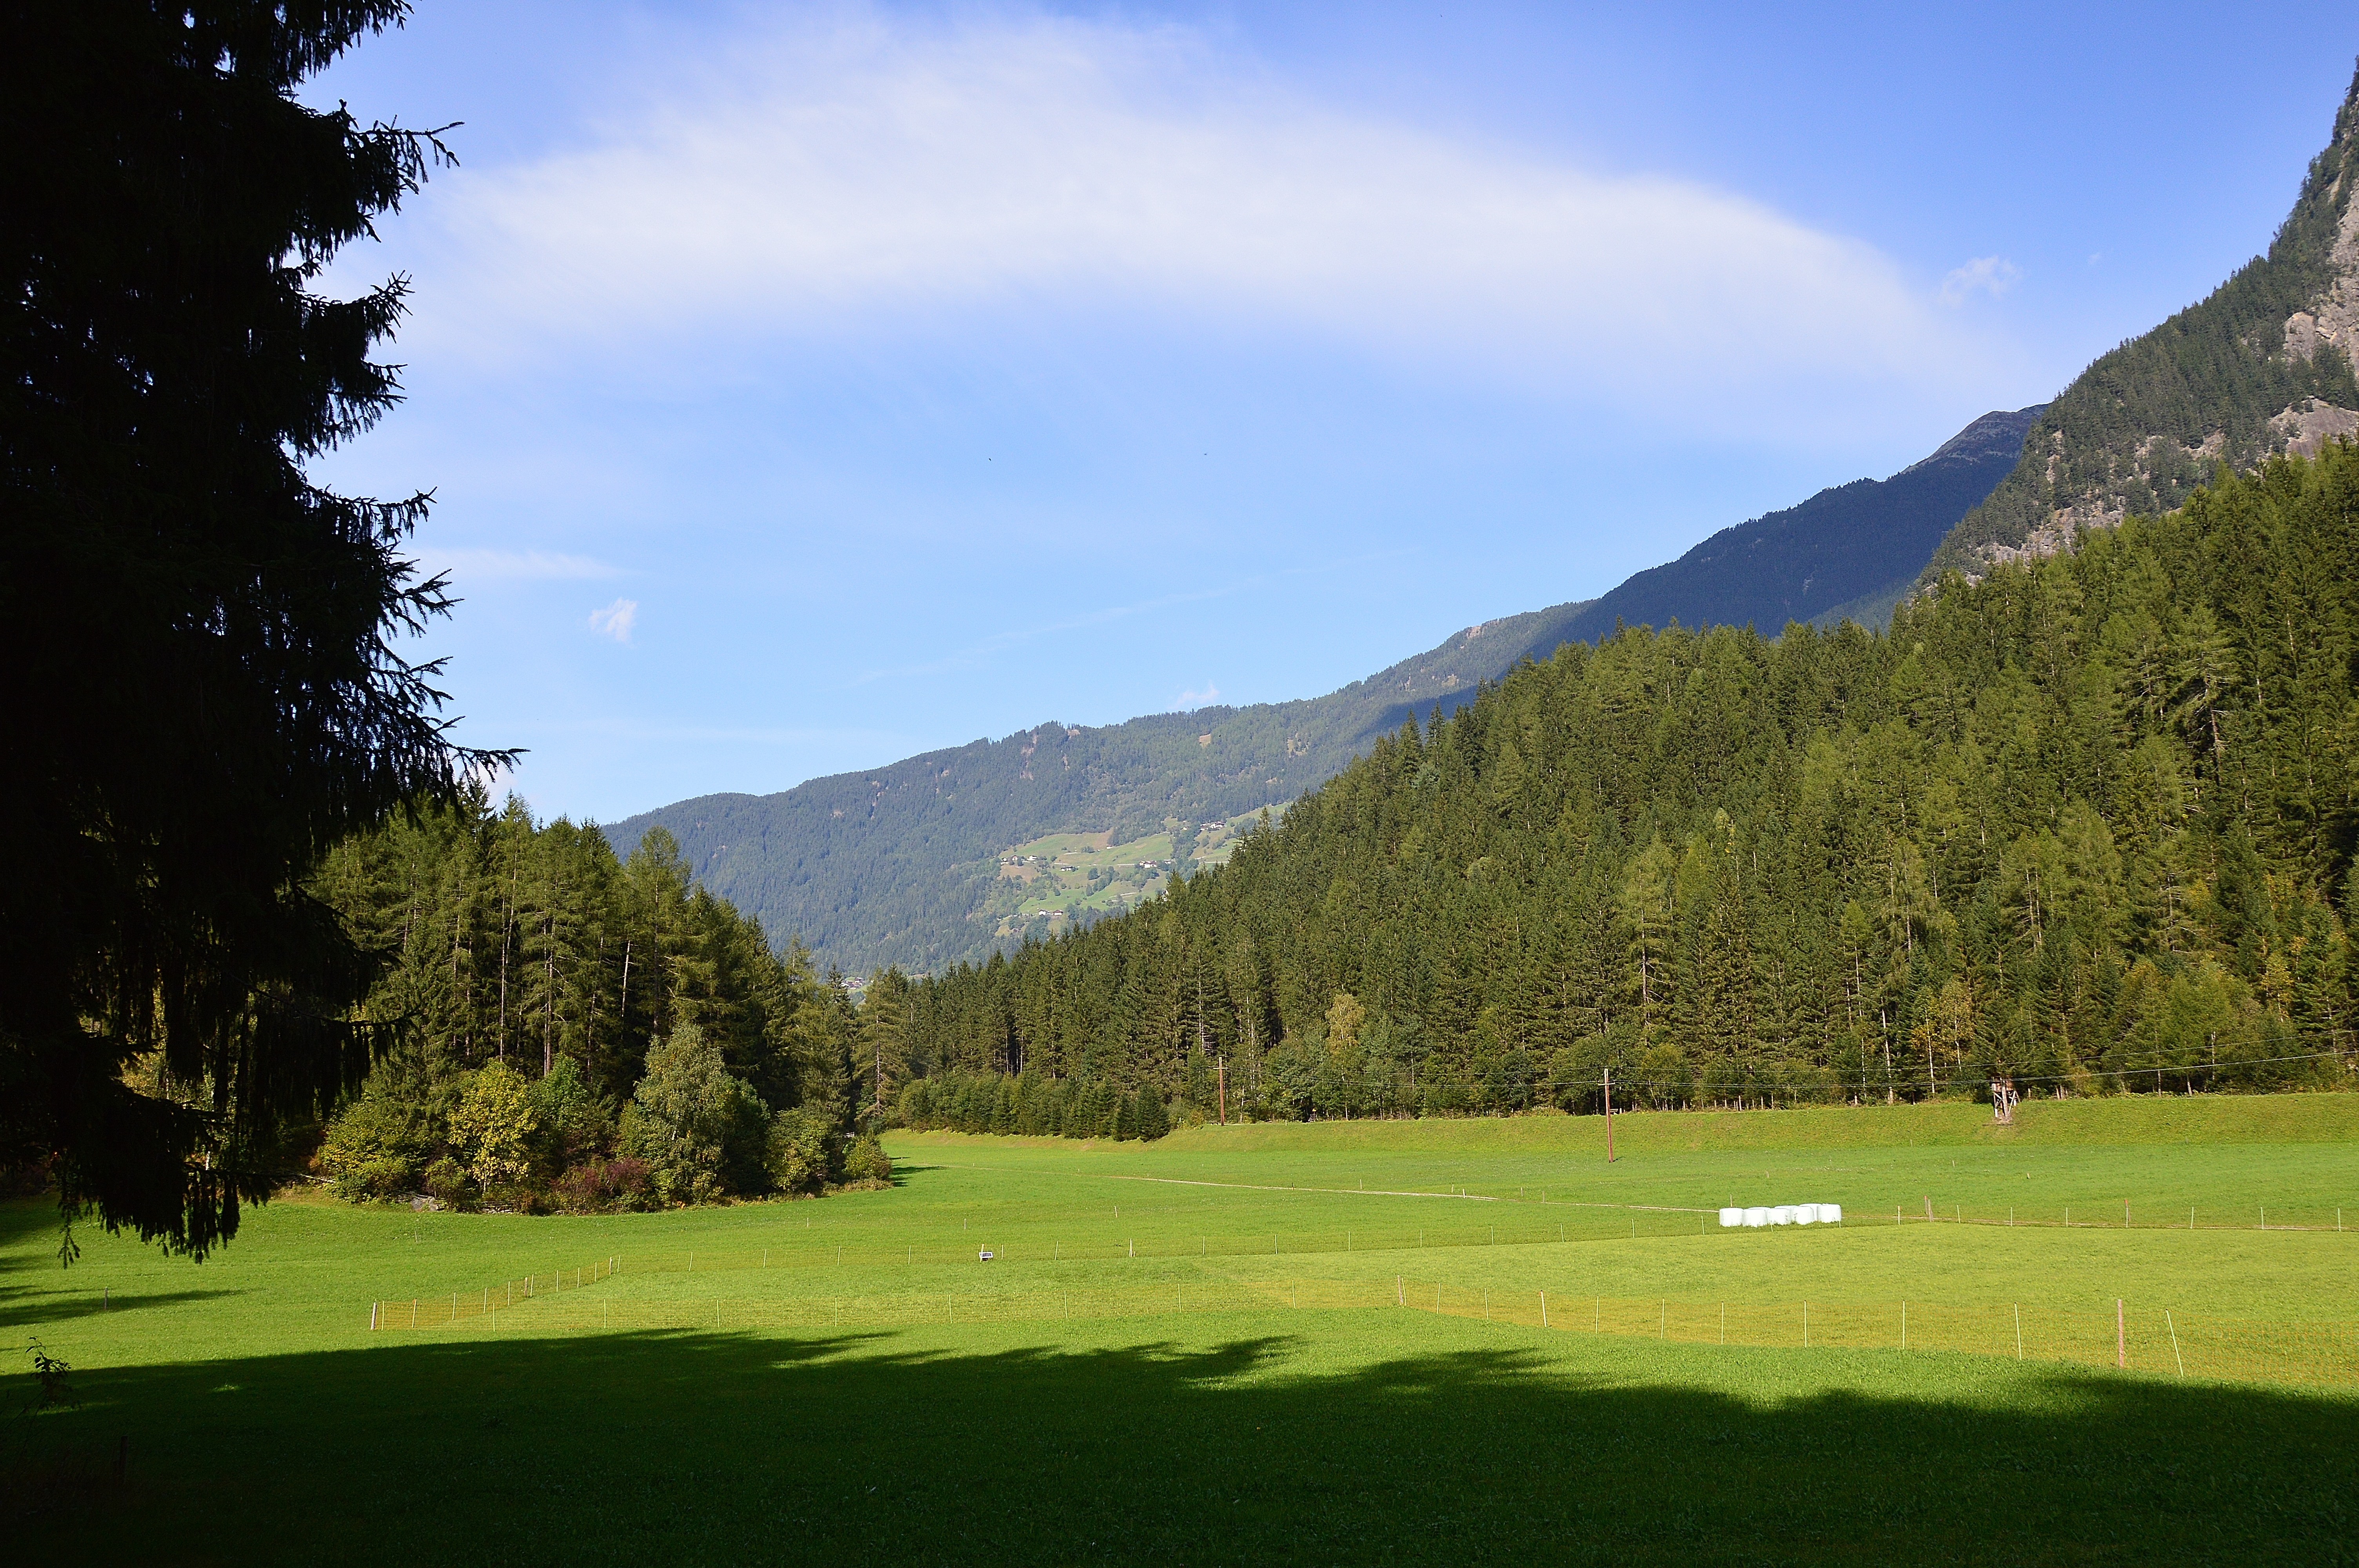
landscape, tree, nature, grass, mountain, structure, meadow, hill, mountain range, recreation, golf, golf course, golf club, clouds, sports, mountains, alps, grassland, rural area, sautens, oetz, outdoor recreation, geographical feature, mountainous landforms, sport venue